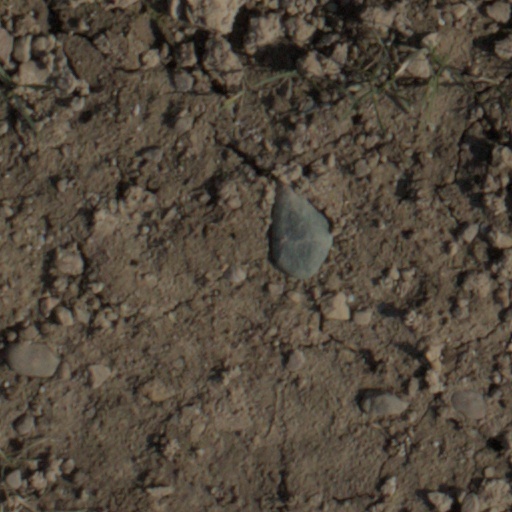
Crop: wheat